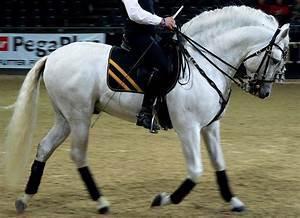
horse